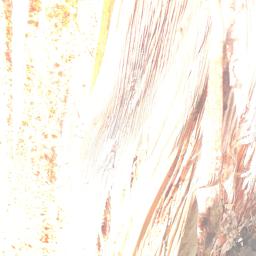
Label: BACTERIAL SOFT ROT